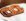
Number: 8